ENTAC

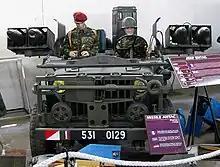
French Hotchkiss M201 with four ENTAC missiles

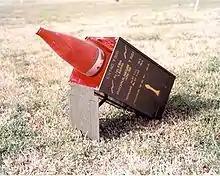
ENTAC Model 58 missile at the US Redstone testing facility on 29 March 1961

The missile is launched from a simple metal box, which is connected to an operator station. An individual operator station can control up to 10 launcher boxes. The operator manually steers the missile by means of a small joystick. These course corrections are transmitted to the missile via a thin set of wires that trail behind the missile - see MCLOS. Like many early ATGMs, the missile had a large minimum range (see 9M14 Malyutka) due to the time it took to get up to flight speed and come under operator control.